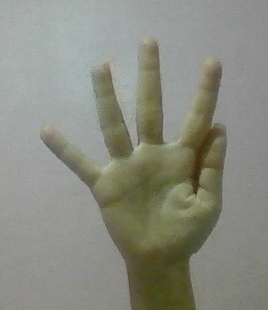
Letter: sheen